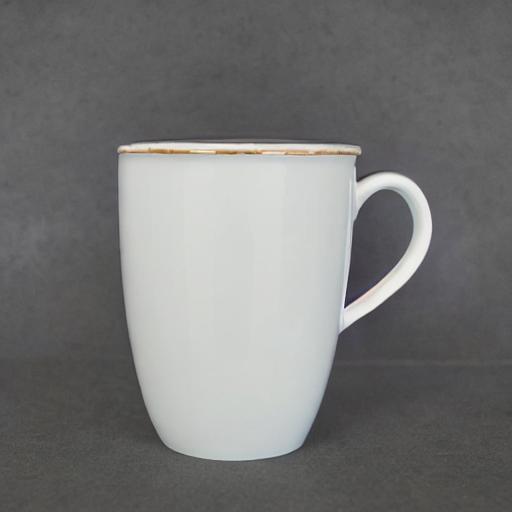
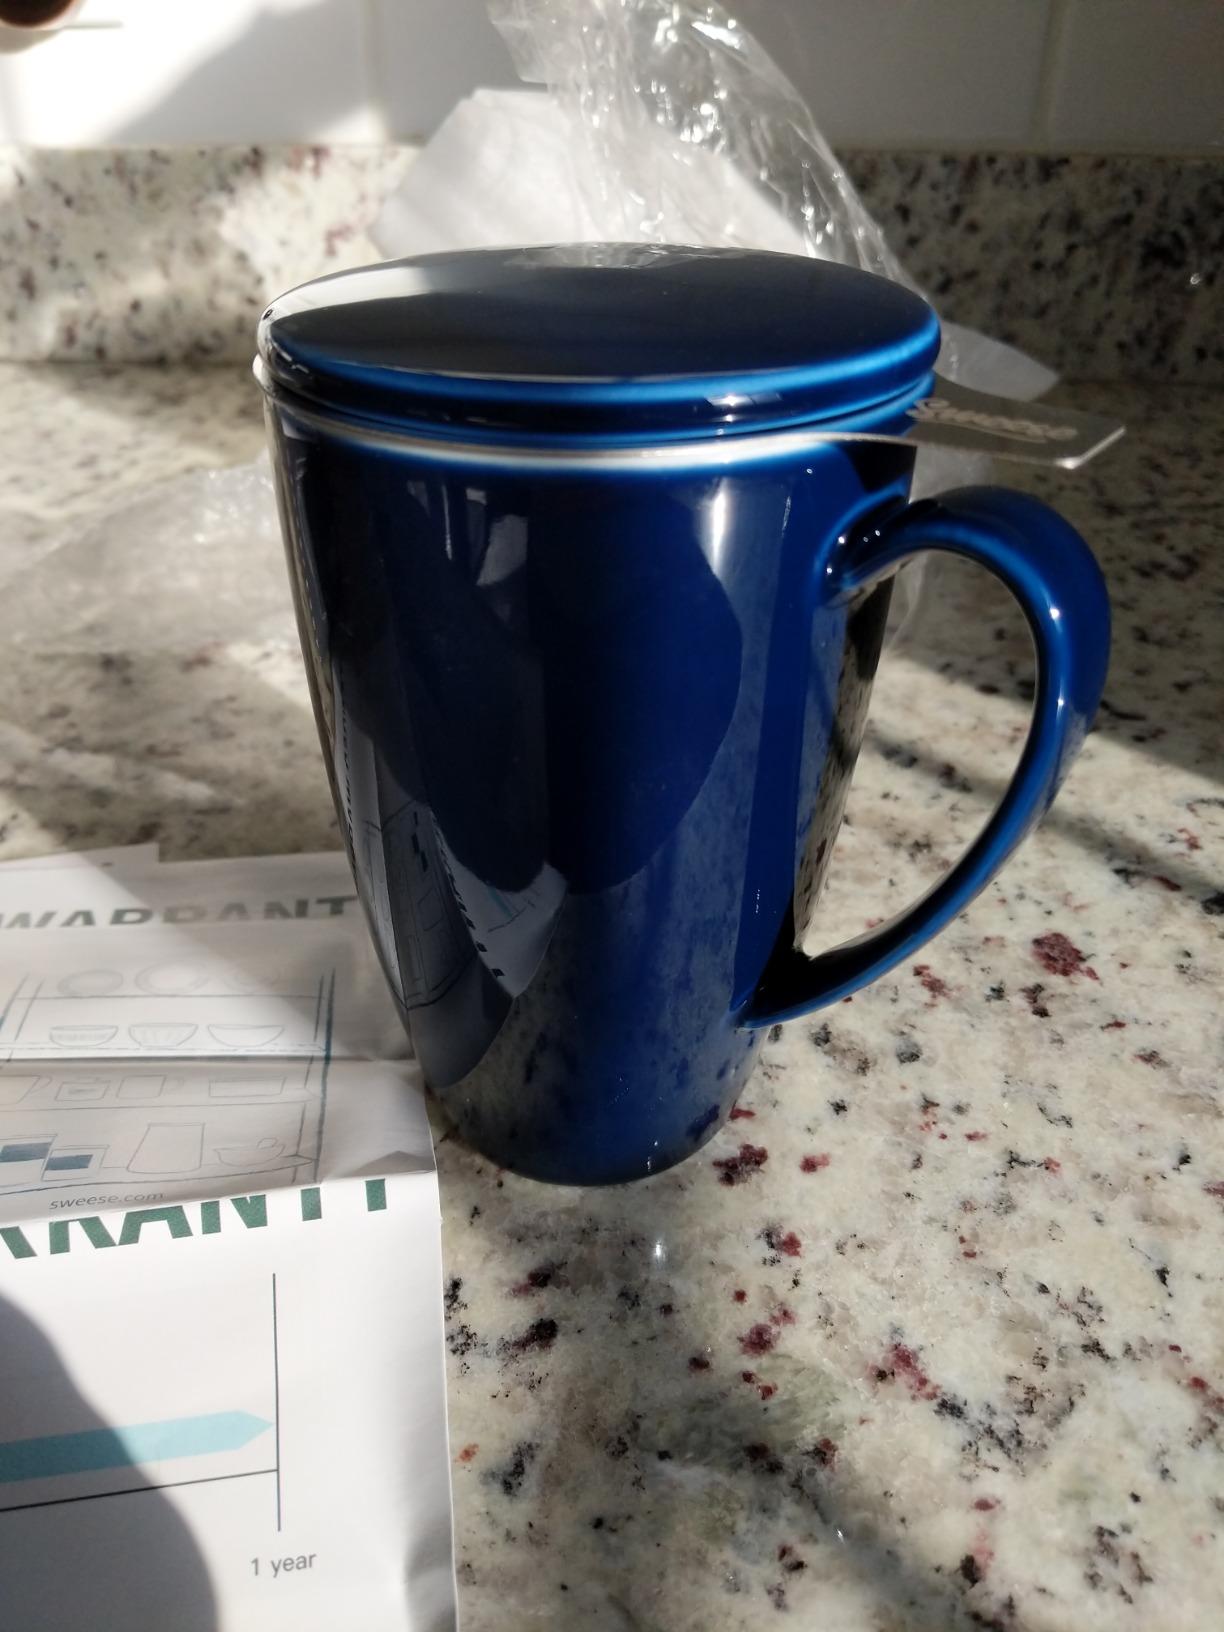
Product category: items_mug
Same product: no